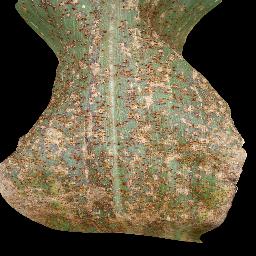
Label: Corn_(Maize)___Common_Rust